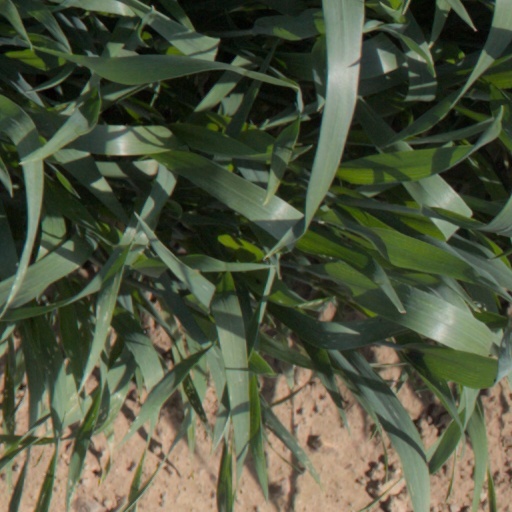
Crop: wheat